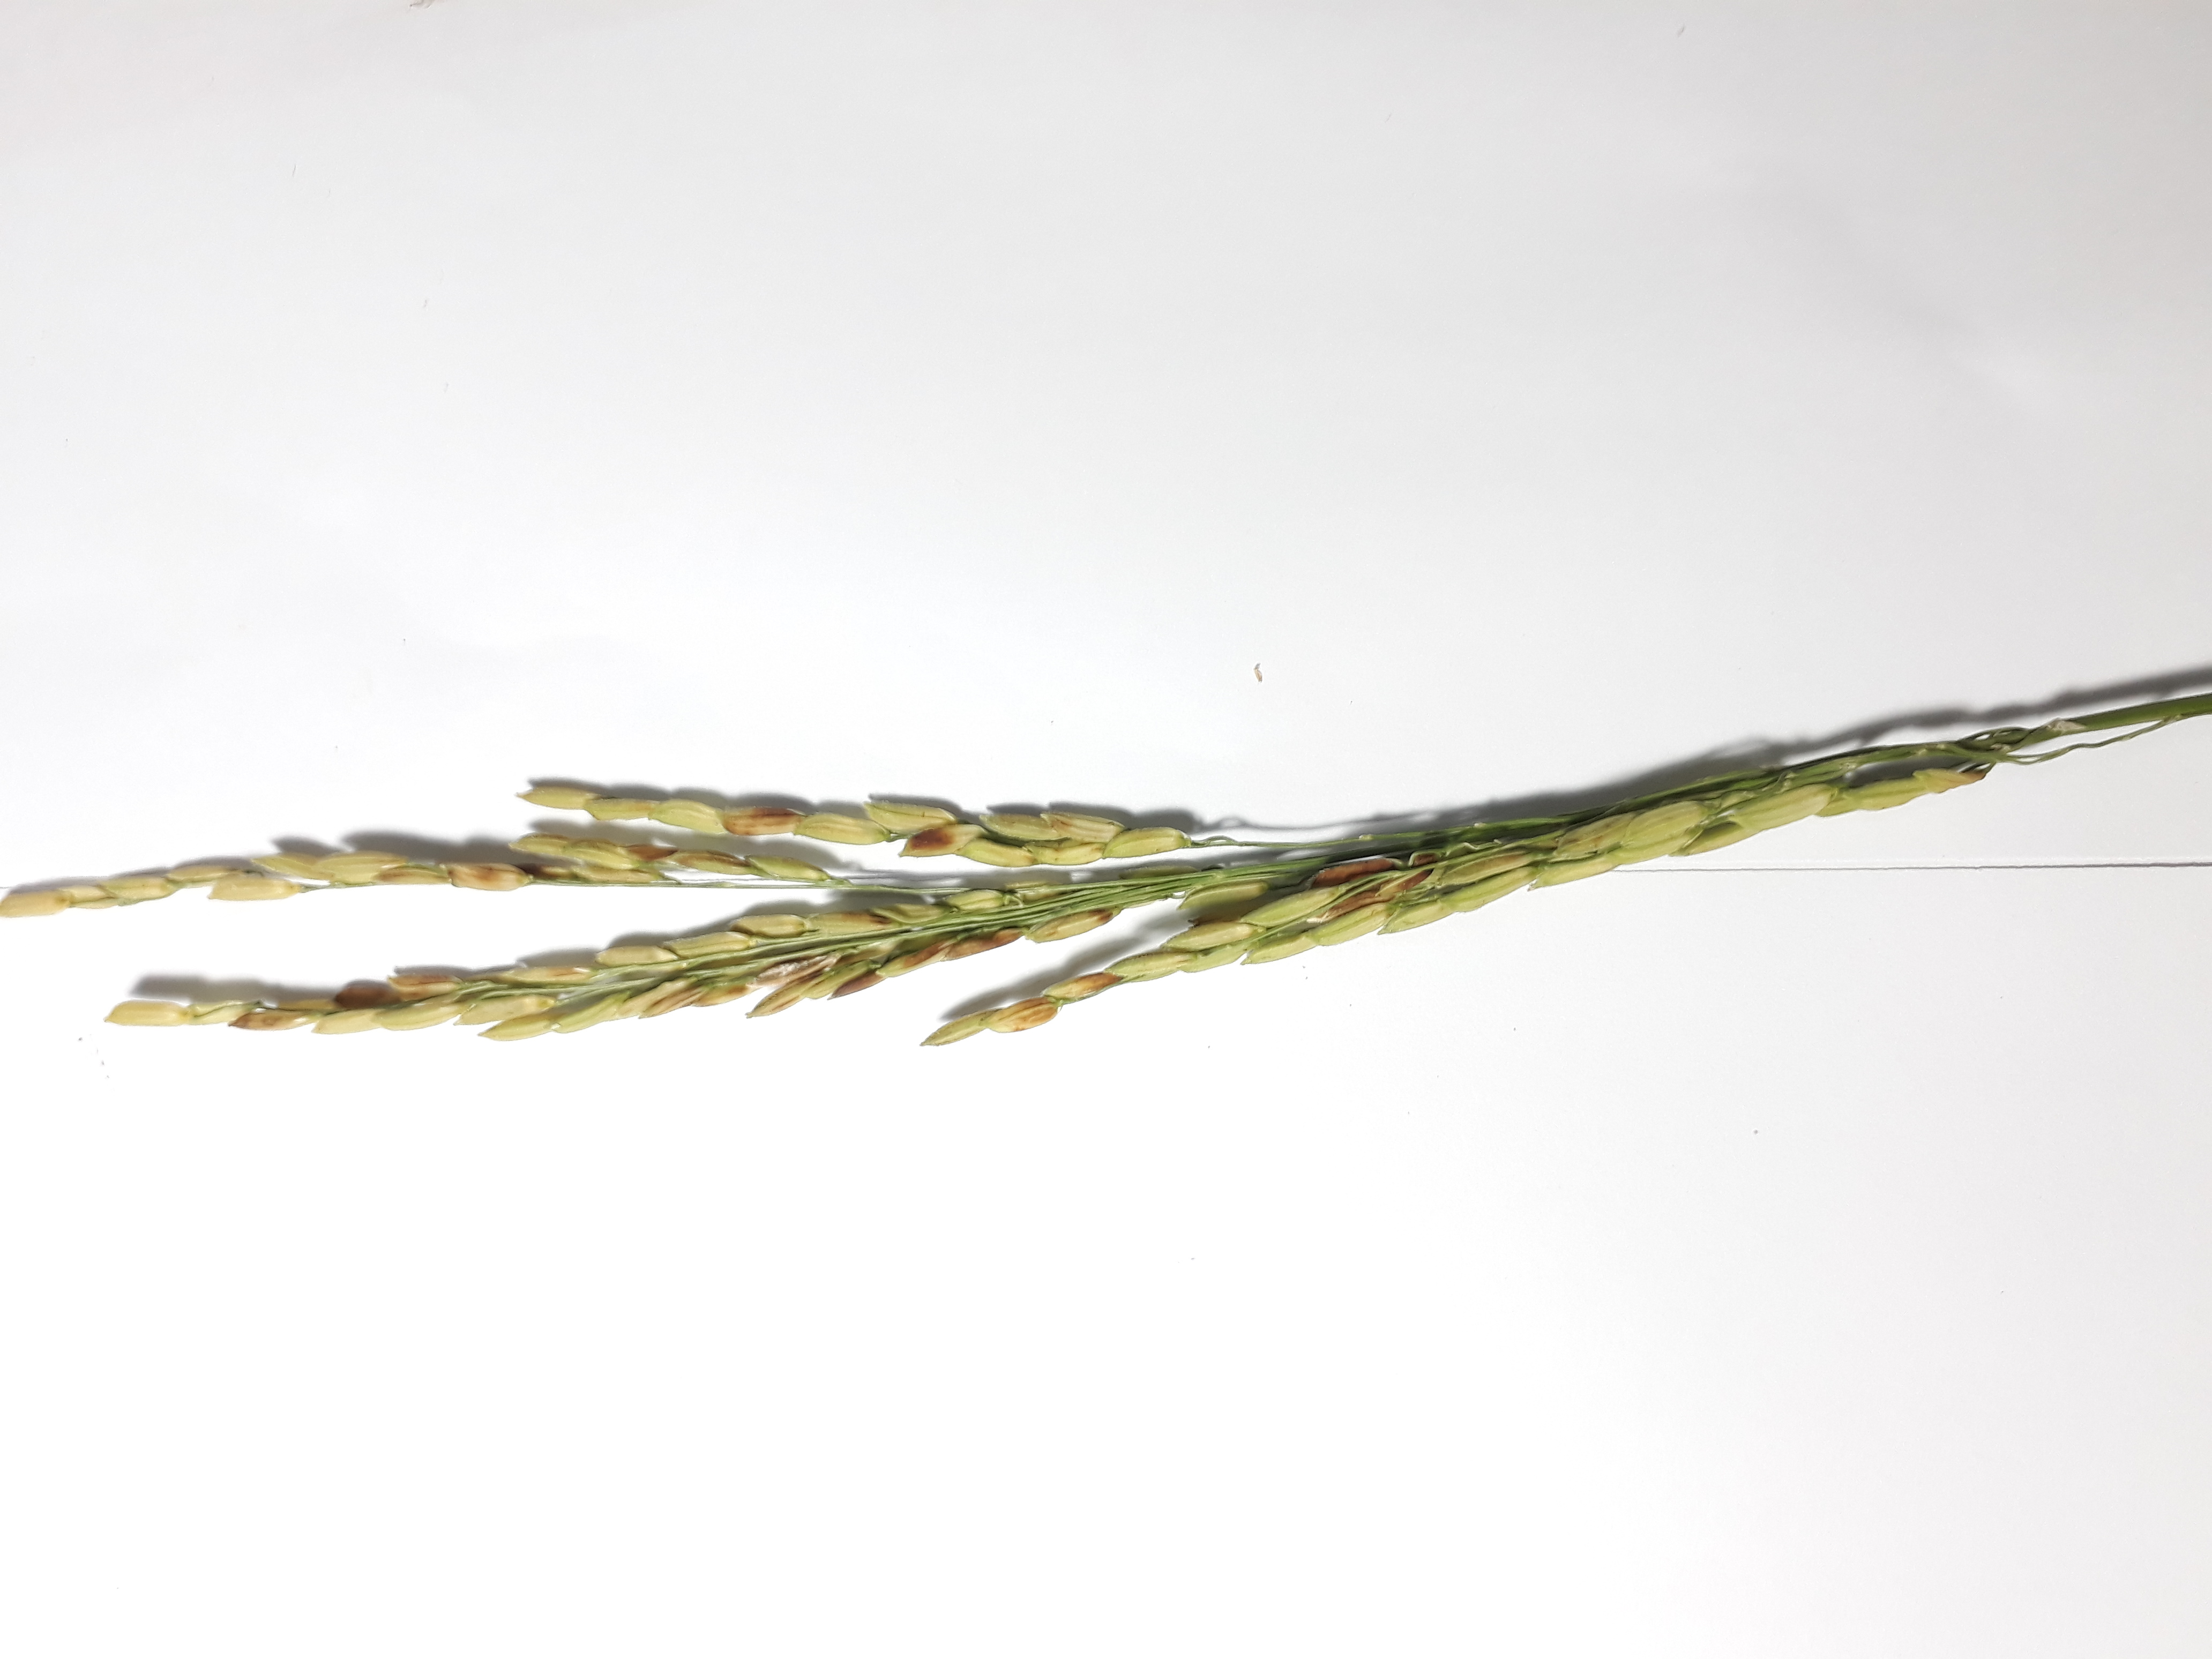
Label: Very Damage